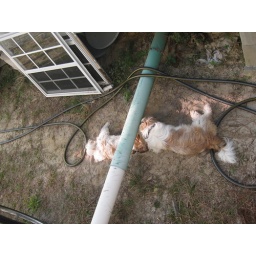
My grandparents' shih tzus Scooter and Sassy digging a hole/tunnel under the water pipe between the house and the additional building.